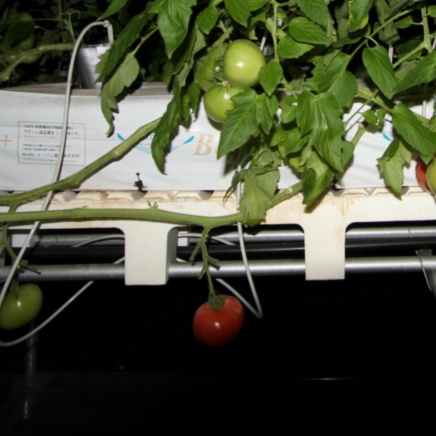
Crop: tomato